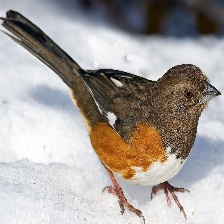
Species: EASTERN TOWEE
Scientific name: PIPILO ERYTHROPHTHALMUS